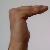
The image shows a hand gesture representing a space in Indian Sign Language.